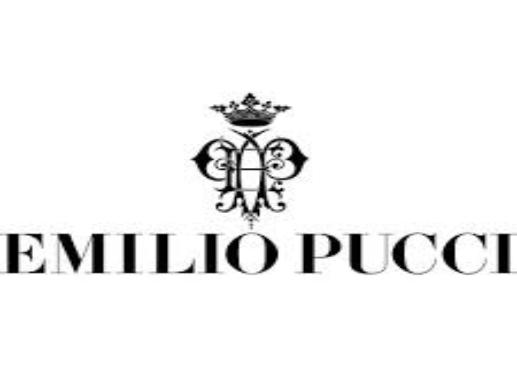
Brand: Emilio Pucci
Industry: Clothes